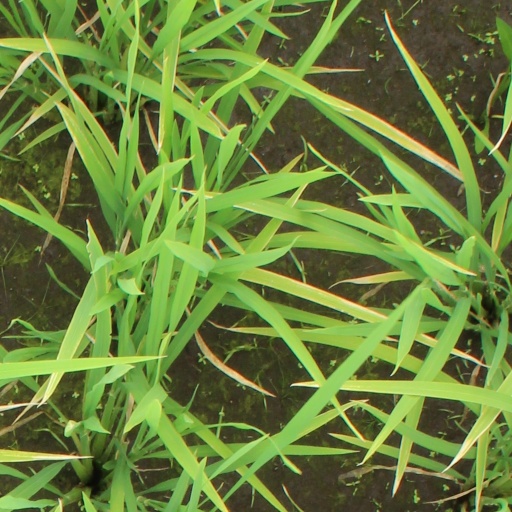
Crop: rice